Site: brandenburg
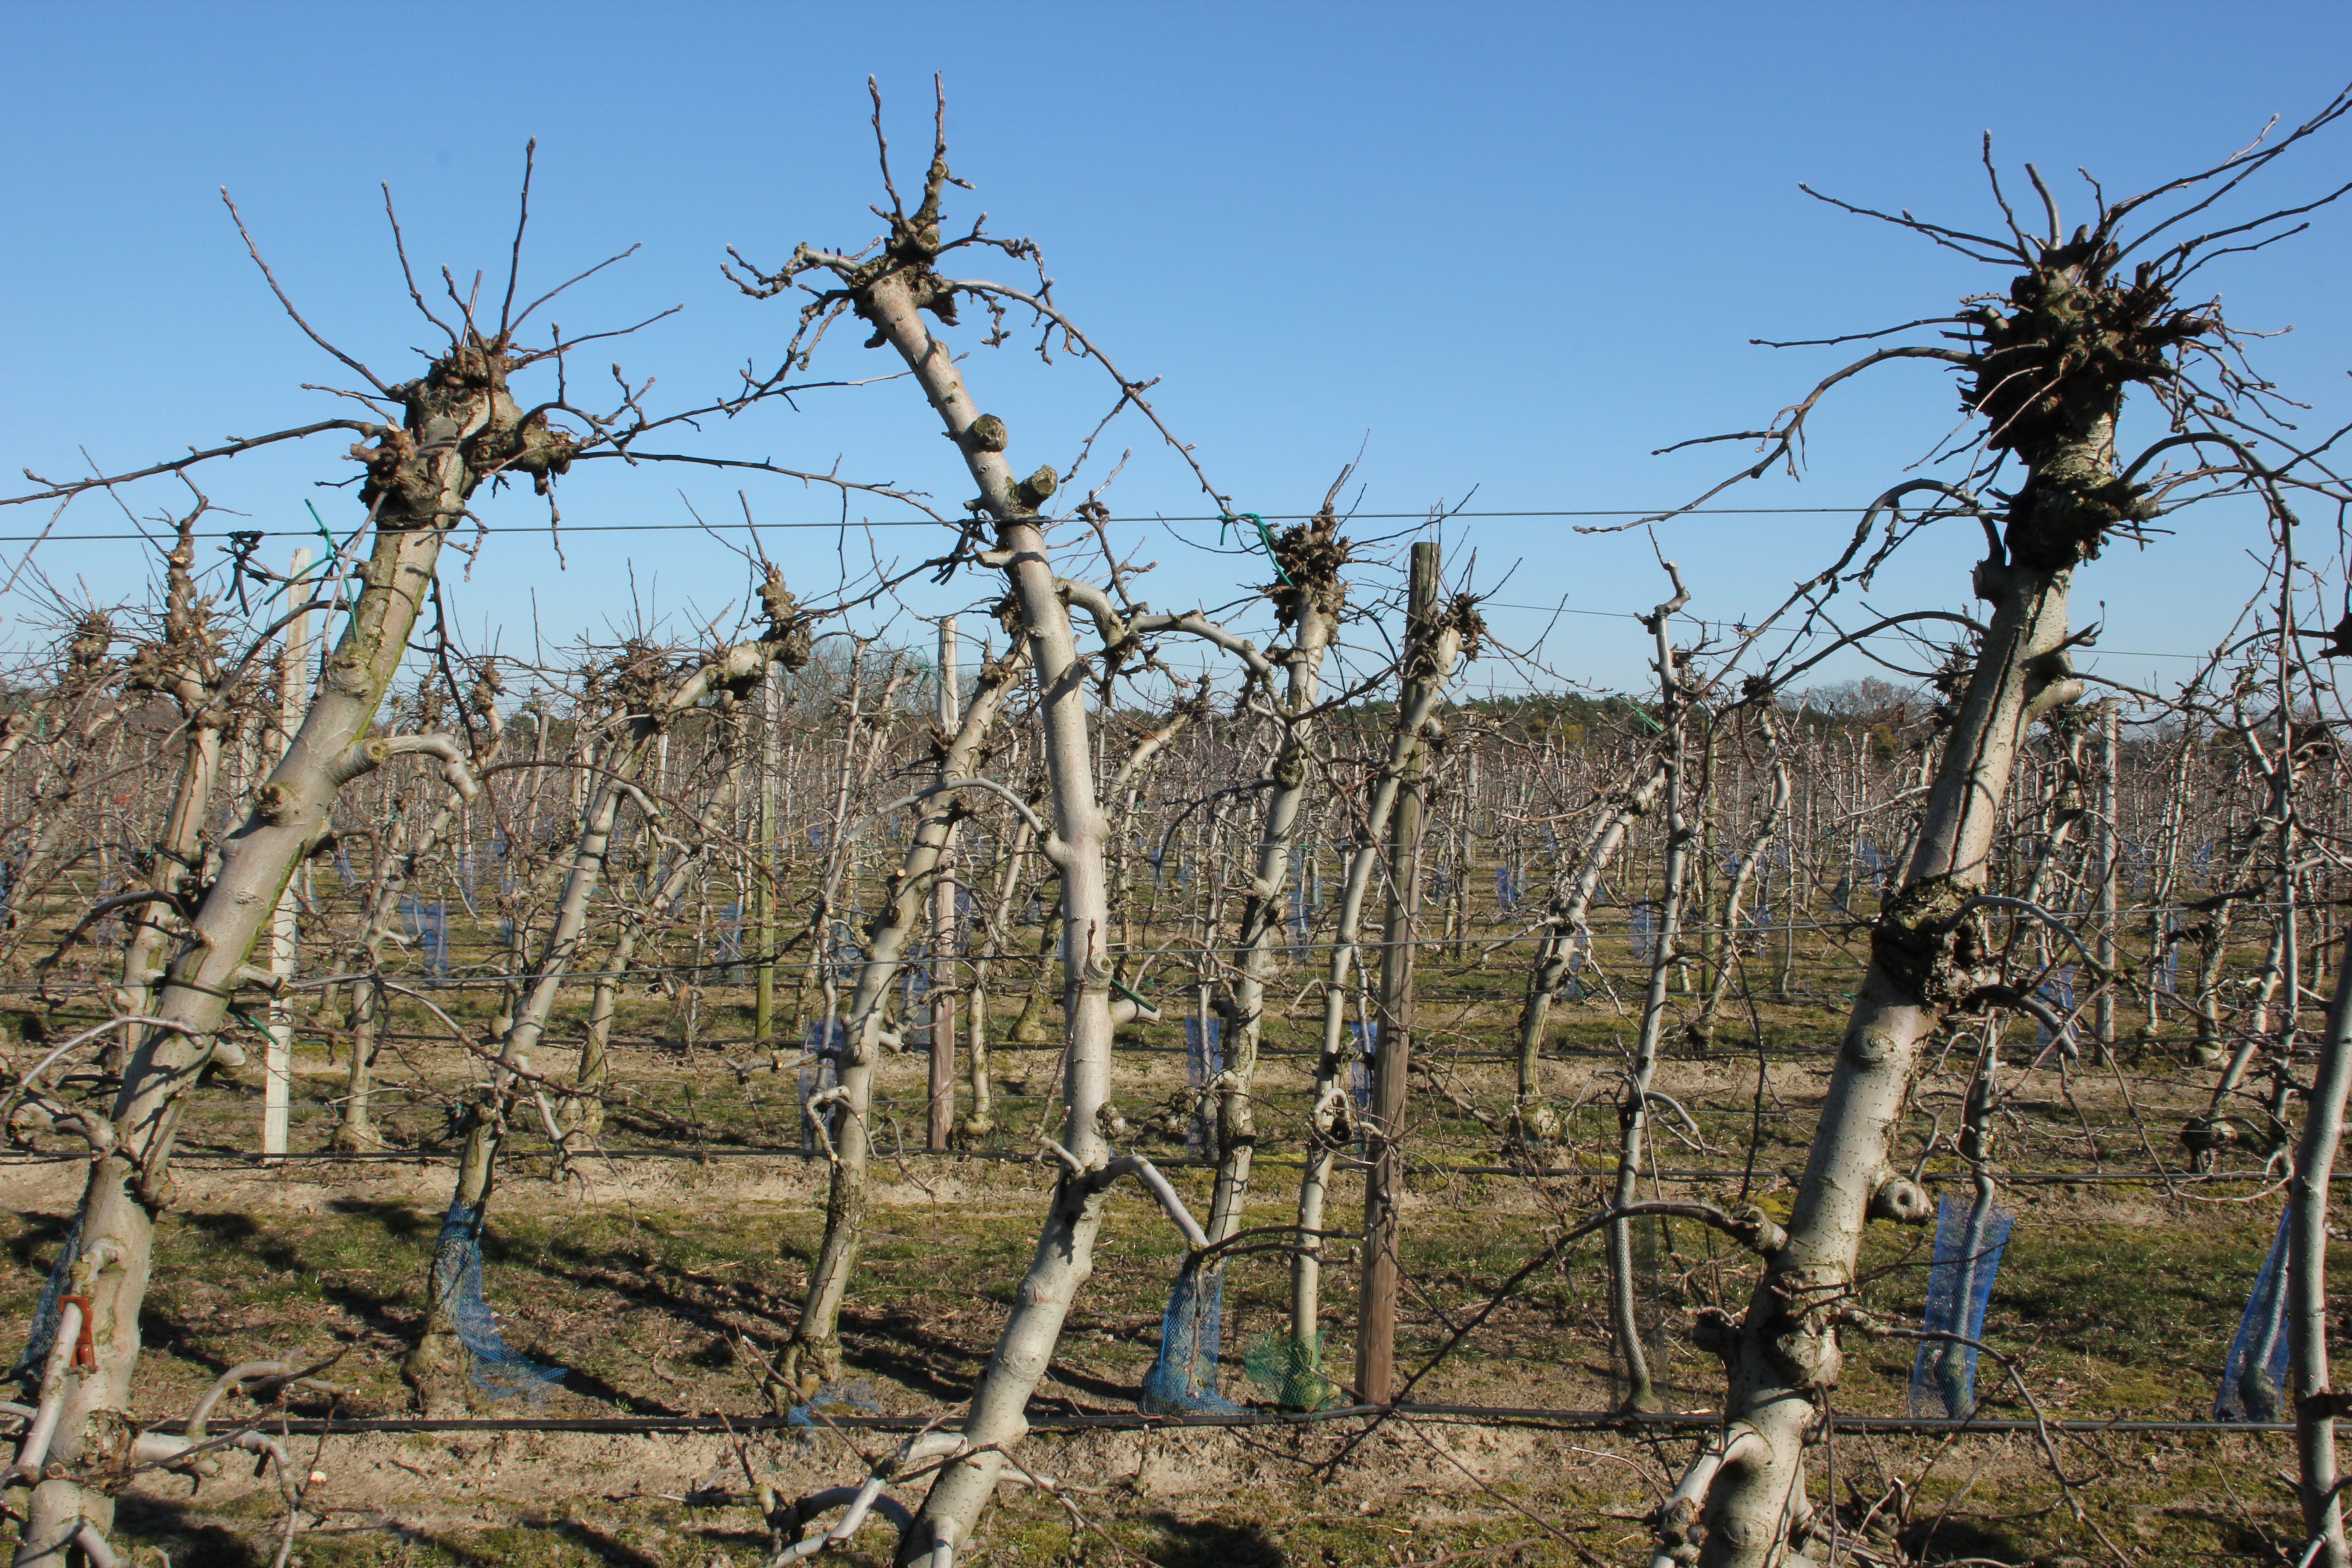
Growth stage (BBCH 03): Bud development